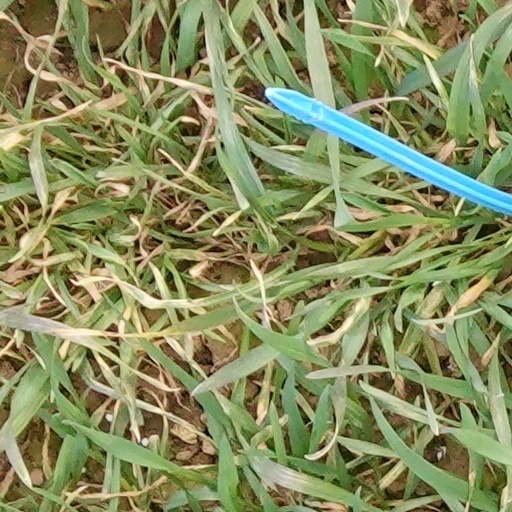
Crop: wheat